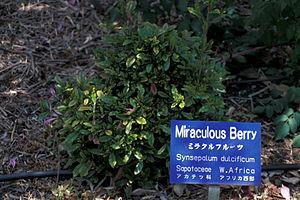
Synsepalum est un genre d'arbres de la famille des Sapotaceae.